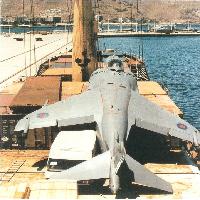
Weather: sun or clear